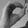
ASL letter: O